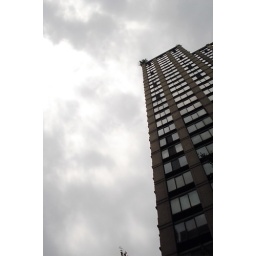
I like how the sky reflects in the windows towards the top